Joachim Gauck

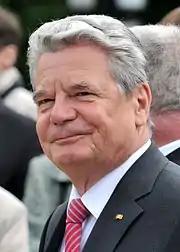
Gauck in 2012

Gauck has written on Soviet-era concentration camps, such as the NKVD Special Camp No. 1, the crimes of Communism, and political repression in East Germany, and contributed to the German edition of "The Black Book of Communism". In 2007, Gauck was invited to deliver the main speech during a commemoration ceremony at the Landtag of Saxony in memory of the reunification of Germany and the fall of the Communist government. All parties participated, except The Left (the successor of SED), whose members walked out in protest against Gauck's delivering the speech. Gauck supports the observation of The Left by the Federal Office for the Protection of the Constitution and the corresponding state authorities. Gauck has lauded the SPD for distancing itself from The Left.